Ranjit Lal Jetley

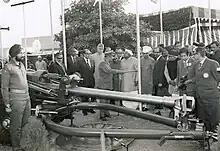
Maj. Gen Jetley demonstrating 105mm light field gun prototype designed by his team to Defence Minister Jagjivan Ram

During his second tenure (from 1958 onwards) with TDEs and the Defence Research and Development Organisation, he had a distinguished career in various capacities. As Superintendent, Proof and Experiment Establishment, he conceived, planned and modernised the previous ranges to enable enhancement of indigenous production and evaluation of foreign manufacturer's claims.